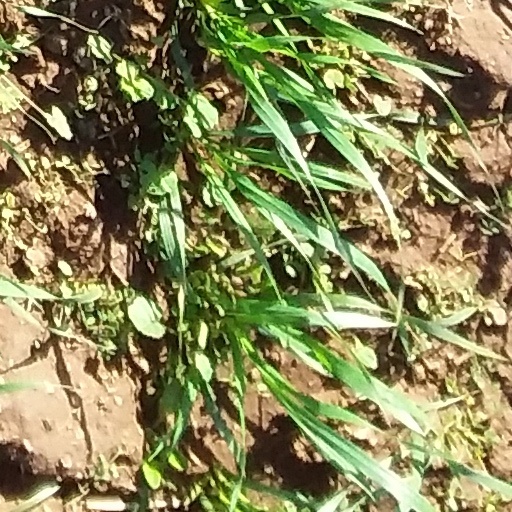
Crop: wheat